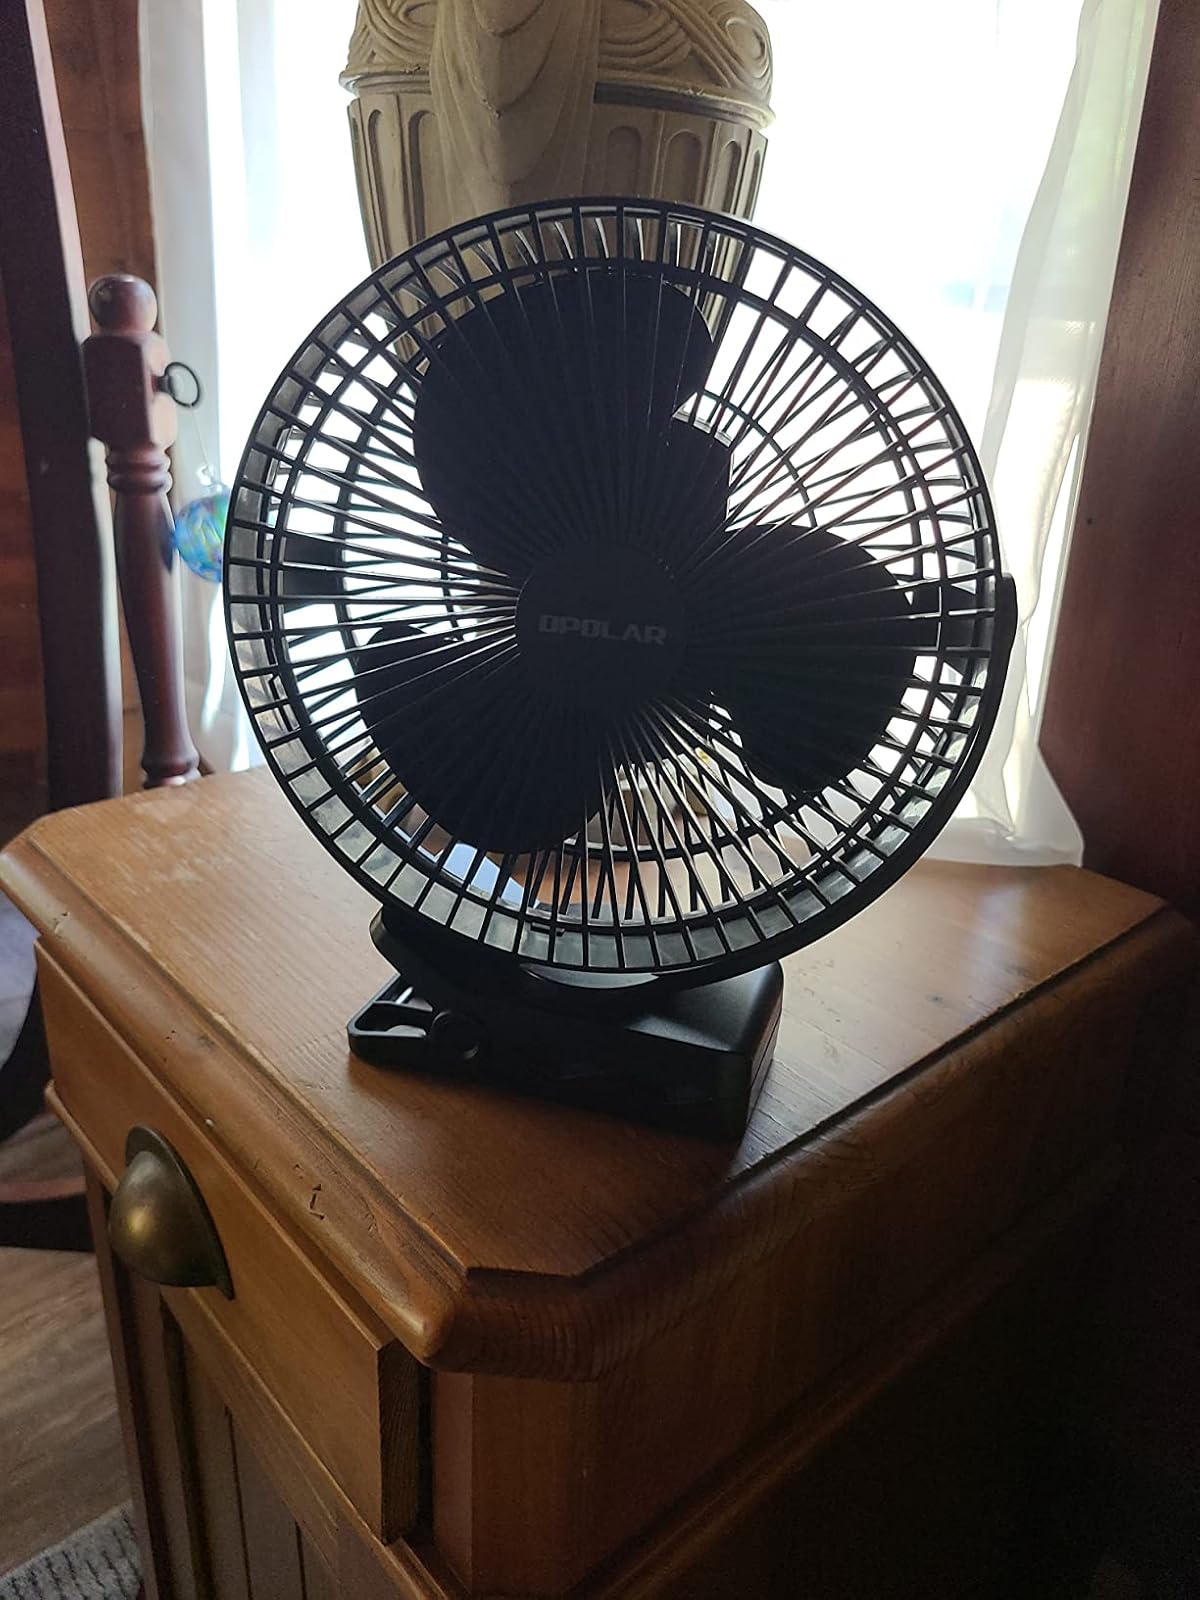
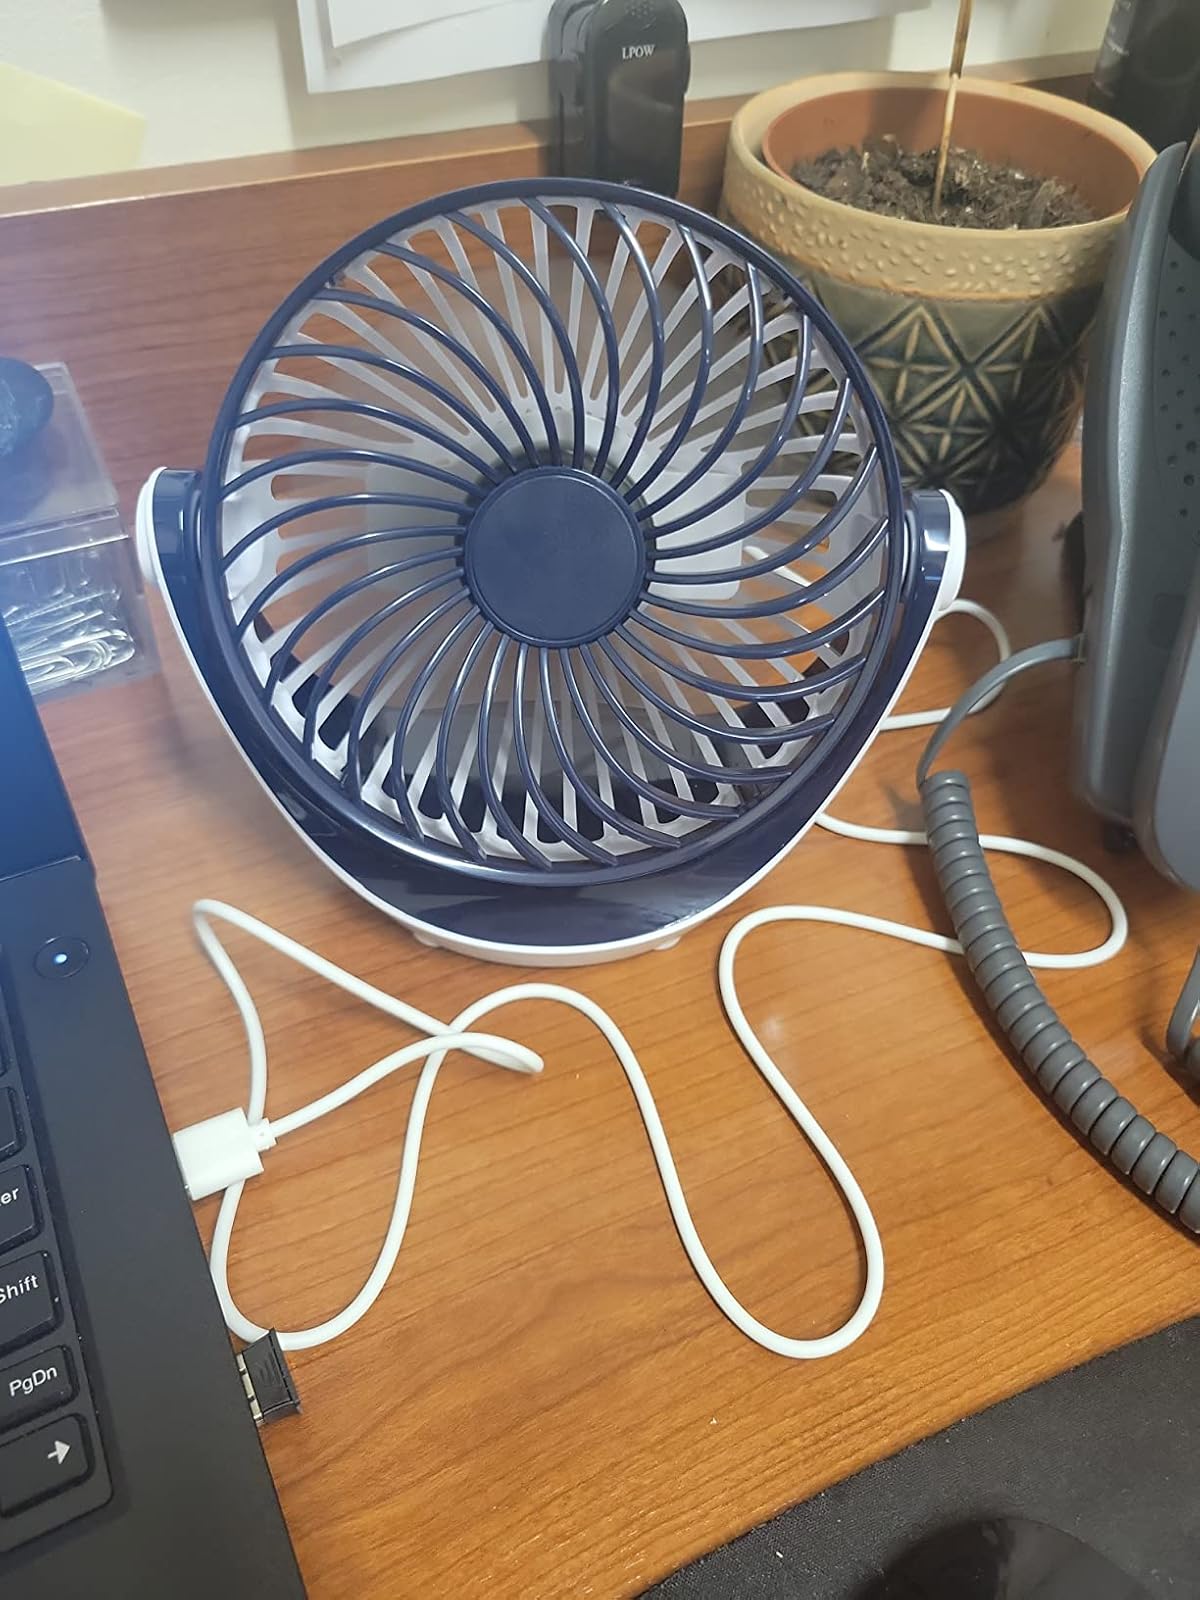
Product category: fan
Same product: no